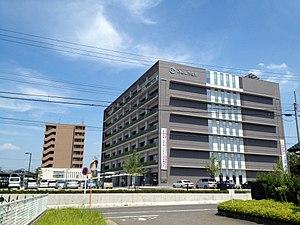
Miyoshi est une ville située dans la préfecture d'Aichi, sur l'île de Honshū, au Japon.